Lesbian

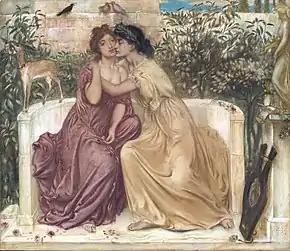
"Sappho and Erinna in a Garden at Mytilene" by Simeon Solomon, 1864

A lesbian is a homosexual woman or girl. The word is also used for women in relation to their sexual identity or sexual behavior, regardless of sexual orientation, or as an adjective to characterize or associate nouns with female homosexuality or same-sex attraction.